Gualdim Pais

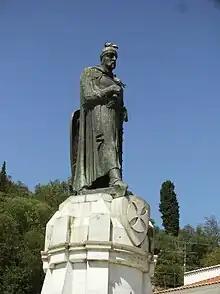
Monument to Dom Gualdim Pais at Tomar, Portugal.

Dom Gualdim Pais (4 March 1118 – 13 October 1195) was a Portuguese crusader, Knight Templar in the service of Afonso Henriques of Portugal. He was the founder of the city of Tomar.